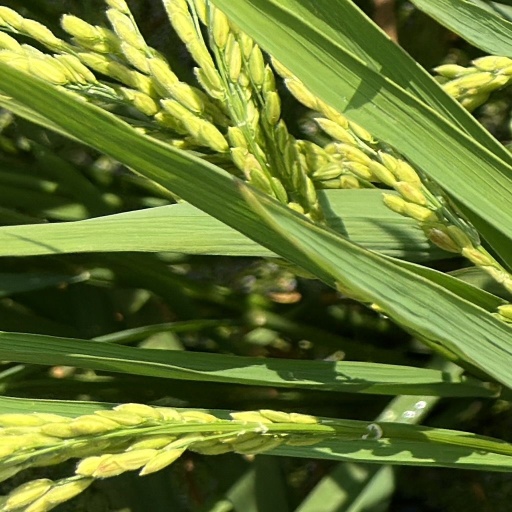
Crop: rice